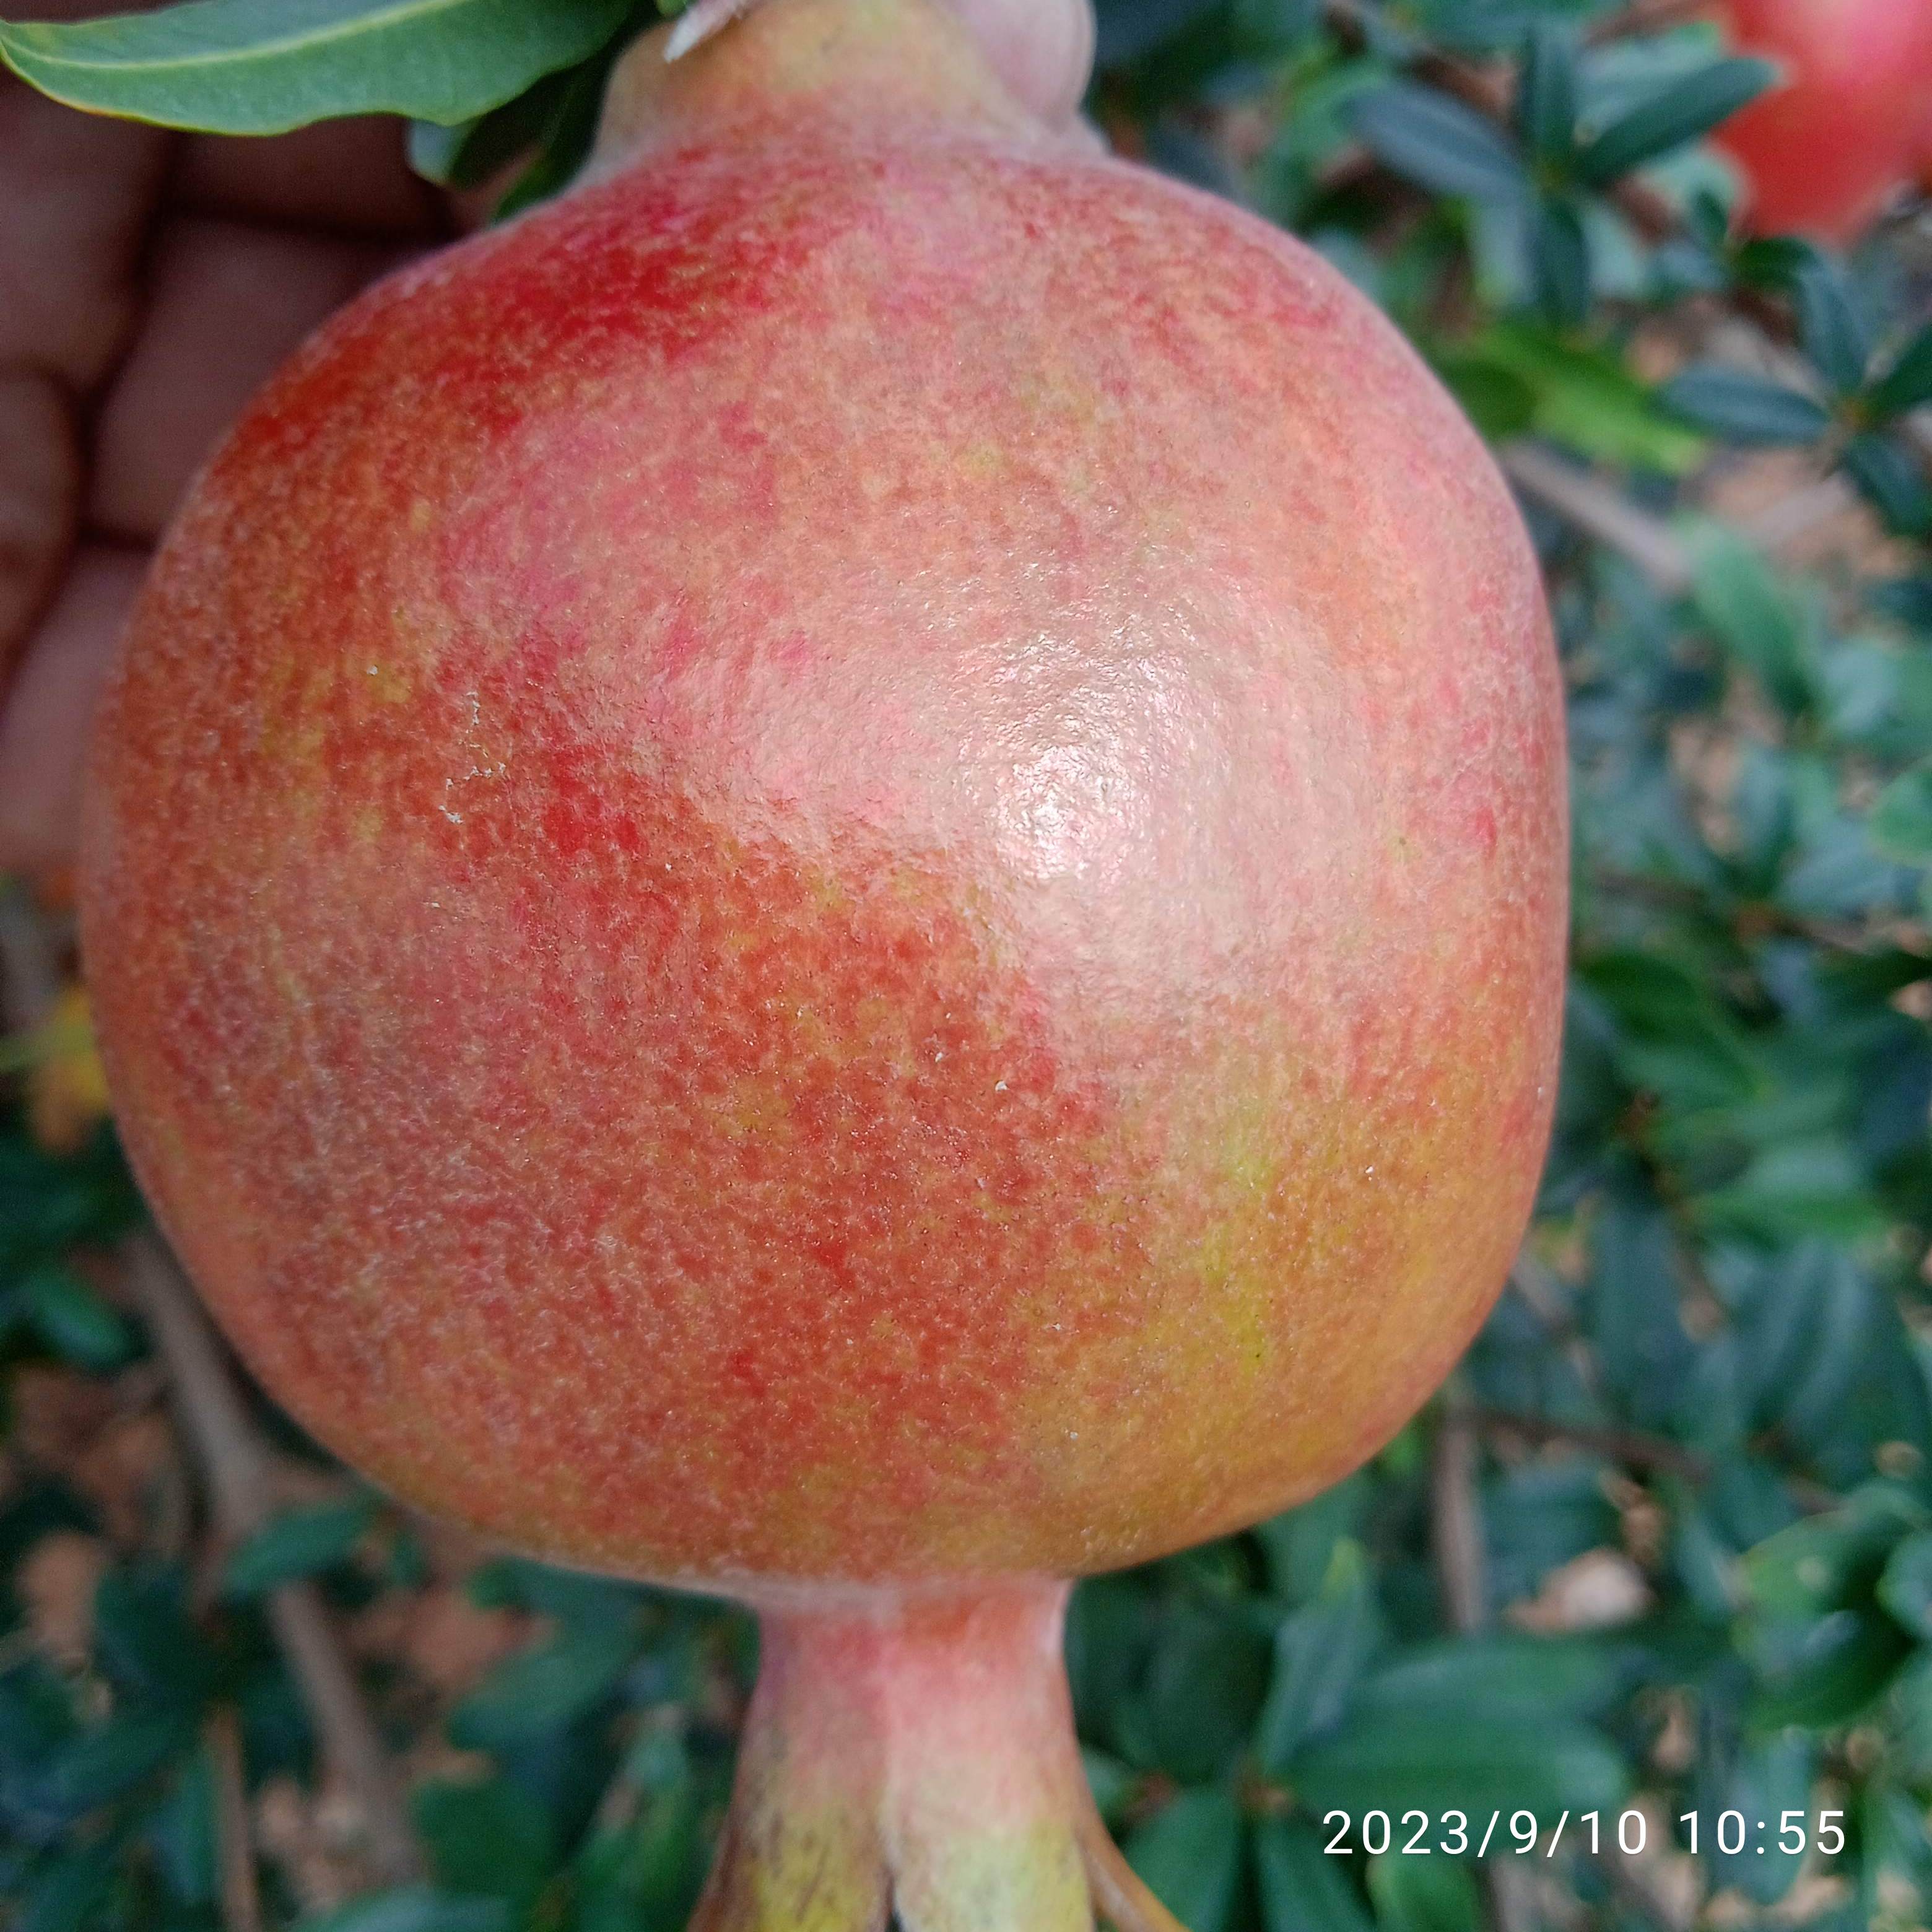
Label: Healthy